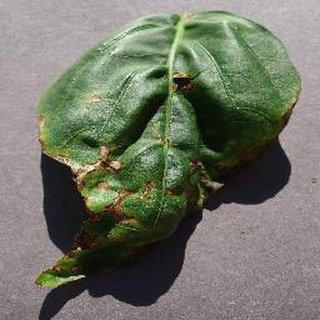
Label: bell_pepper_bacterial_spot